Solaris Urbino 15

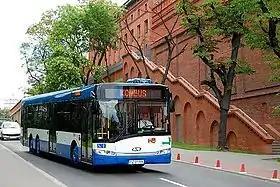

Solaris Urbino 15, Solaris Urbino 15 CNG is a low floor tri-axle single-decker bus from the Solaris Urbino series, for public transportation vehicles. In 1999–2001, the company "Neoplan Polska" manufactured the bus. It is the successor of the Neoplan N4020. Since 2001 it is produced by the Polish company Solaris Bus & Coach in Bolechowo near Poznań in Poland. Since 2008 the company has manufactured the low-floor version of the Solaris Urbino 15.